Kingdom of Shadows

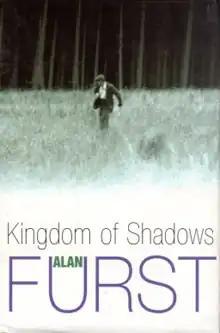
First UK edition (precedes US)

Kingdom of Shadows (2000) is a novel by Alan Furst. It won the 2001 Hammett Prize.